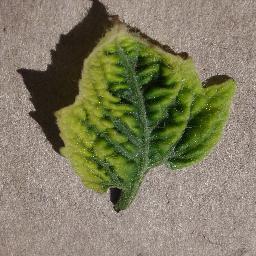
Label: Tomato___Tomato_Yellow_Leaf_Curl_Virus